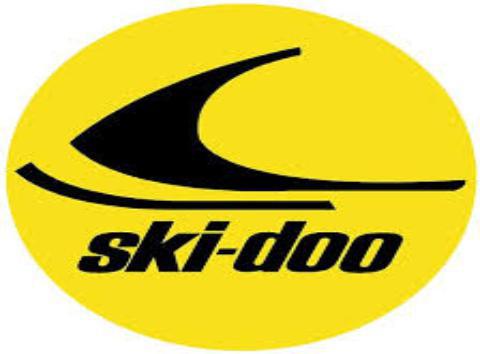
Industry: Transportation